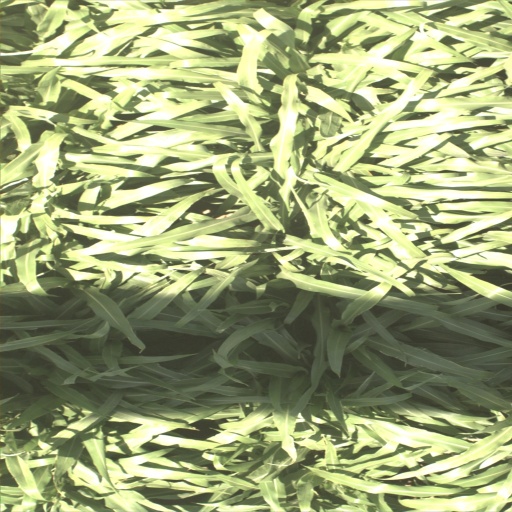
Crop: sorghum